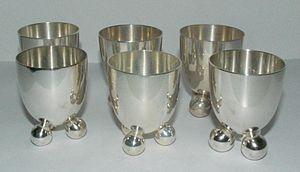
Württembergische Metallwarenfabrik AG, est une société allemande fondée en 1853 à Geislingen an der Steige par Daniel Straub et les frères Schweizer, spécialisée dans l'argenterie et la métallurgie.